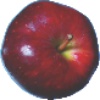
Label: Apple Red Delicious 1